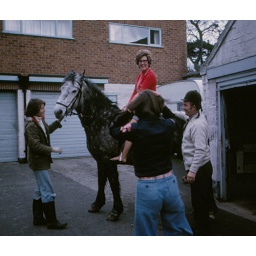
If you need to introduce a horse to the family, start with the person in charge.